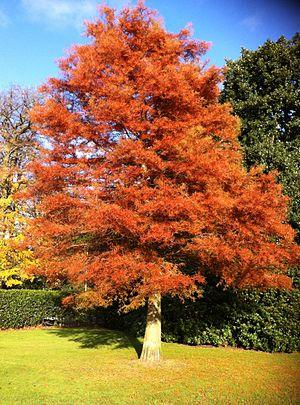
Metasequoia glyptostroboides, aussi appelé « sapin d'eau », est une espèce de grand arbre de la famille des Taxodiaceae, ou des Cupressaceae selon la classification phylogénétique. Il est originaire de Chine où il a été découvert en 1943. C'est l'unique espèce vivante du genre Metasequoia dont l'origine remonte au Pliocène et à ce titre est considéré comme une forme panchronique.